Acute radiation syndrome

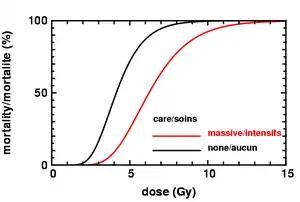
Effect of medical care on acute radiation syndrome

Treatment usually involves supportive care with possible symptomatic measures employed. The former involves the possible use of antibiotics, blood products, colony stimulating factors, and stem cell transplant.